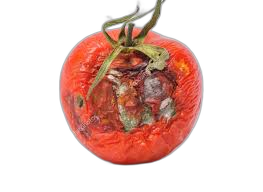
Waste category: biological